The Weaver's Scar: For Our Rwanda

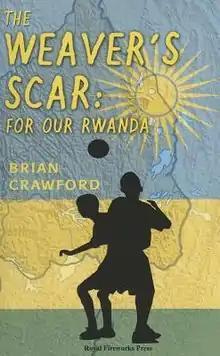
First edition

The Weaver's Scar: For Our Rwanda is the first young adult novel written in English and for an American audience that deals directly with the Rwandan genocide of 1994. It was written by Brian Crawford and published in 2013 by Royal Fireworks Press, the novel was the recipient of the 2014 Skipping Stones Honor Award for Multicultural and International Books; VOYA Magazine also awarded the novel a place in its 2014 Top Shelf Fiction for Middle School Readers. "The Weaver's Scar" received praise from experts, established authors, "Africa Access", and "The School Library Journal". The novel relates the story of Faustin, a Tutsi teen who is forced to flee the mounting ethnic violence with Déo, an unlikely friend.